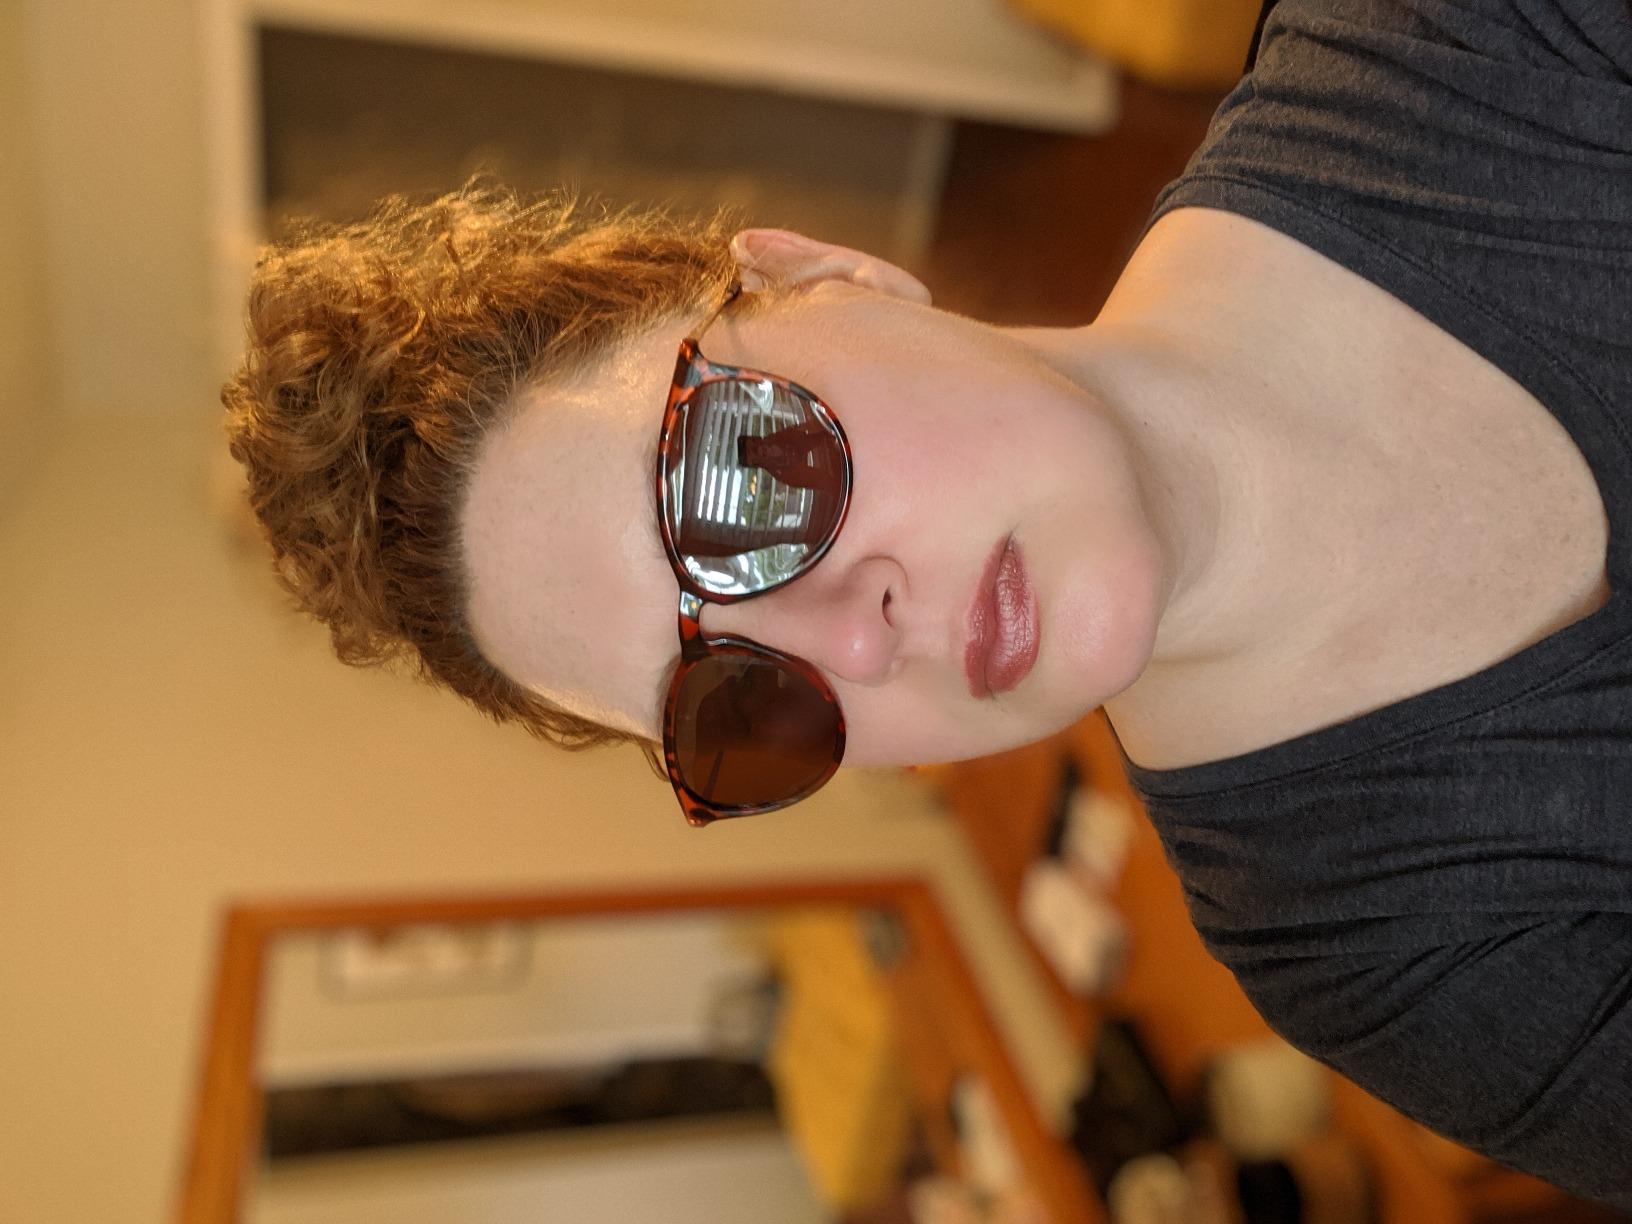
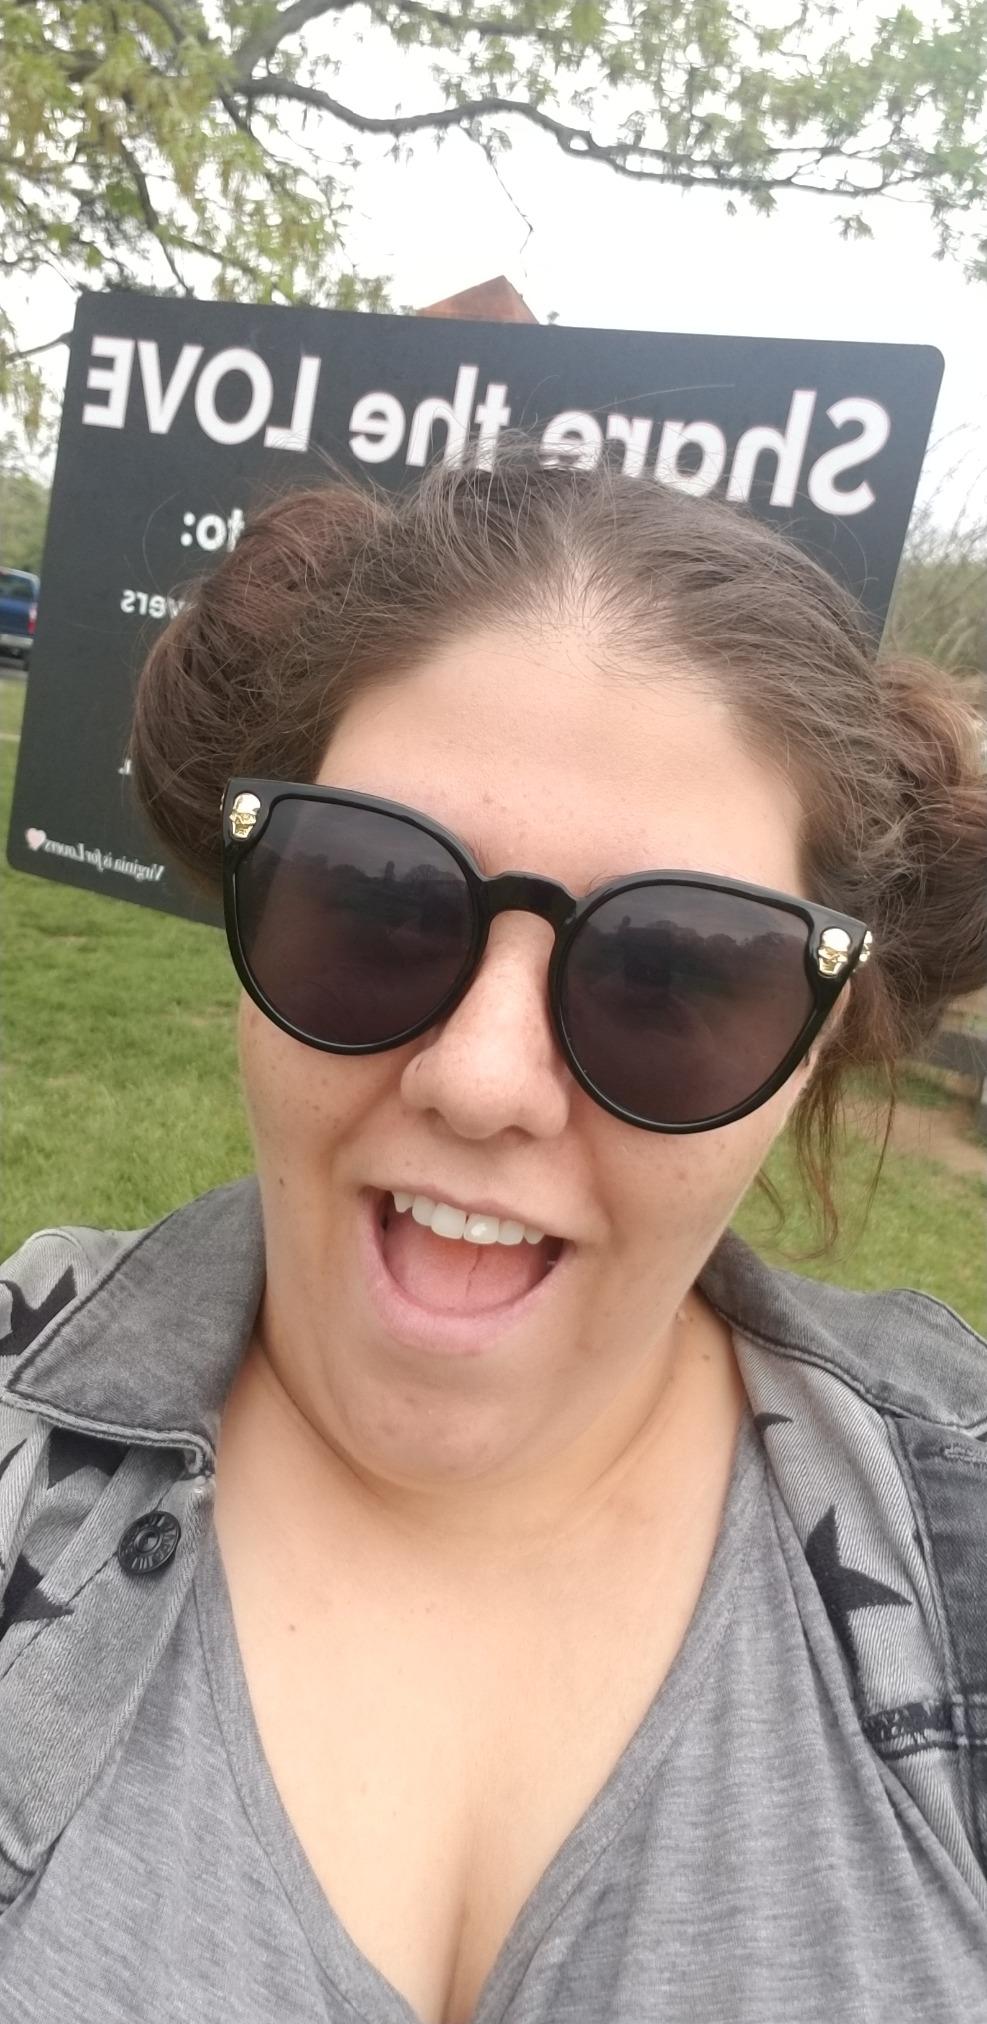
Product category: accessories_sunglasses
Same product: no